Teignmouth Melvill

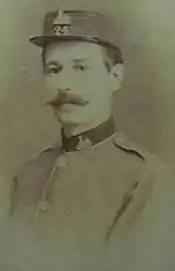
Photo of Melvill circa 1877

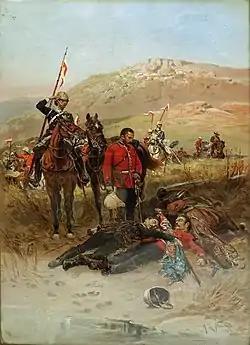
Discovery of the bodies of Lieutenant Melvill and Lieutenant Coghill

Teignmouth Melvill VC (8 September 1842 – 22 January 1879) was an English officer in the British Army and recipient of the Victoria Cross, the highest and most prestigious award for gallantry in the face of the enemy that can be awarded to British and Commonwealth forces.